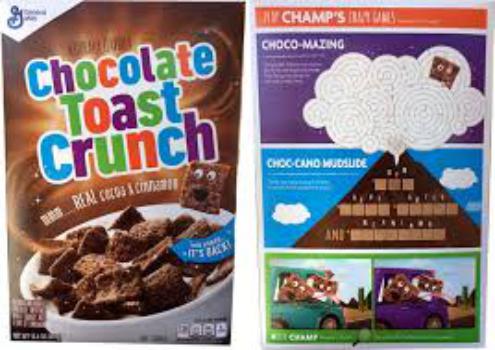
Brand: Chocolate Toast Crunch
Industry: Food